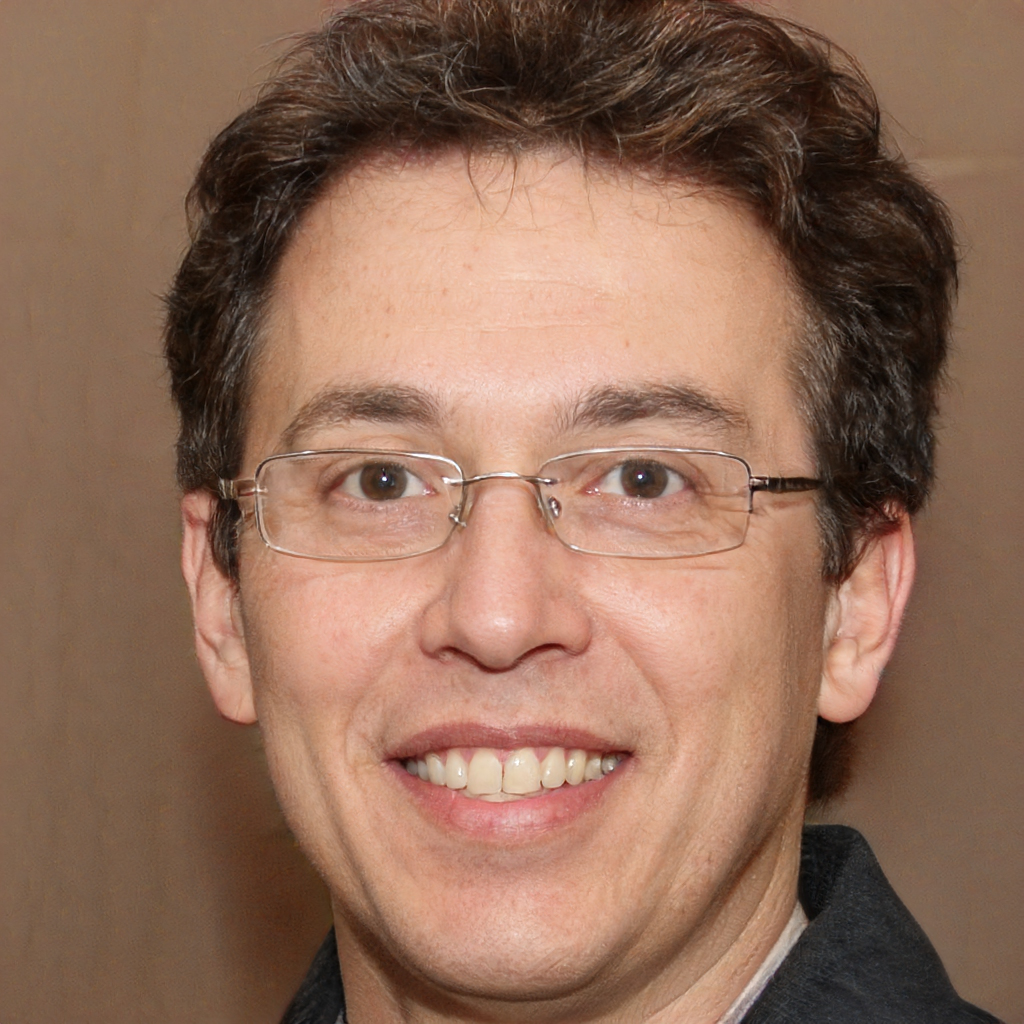
Gender: Male